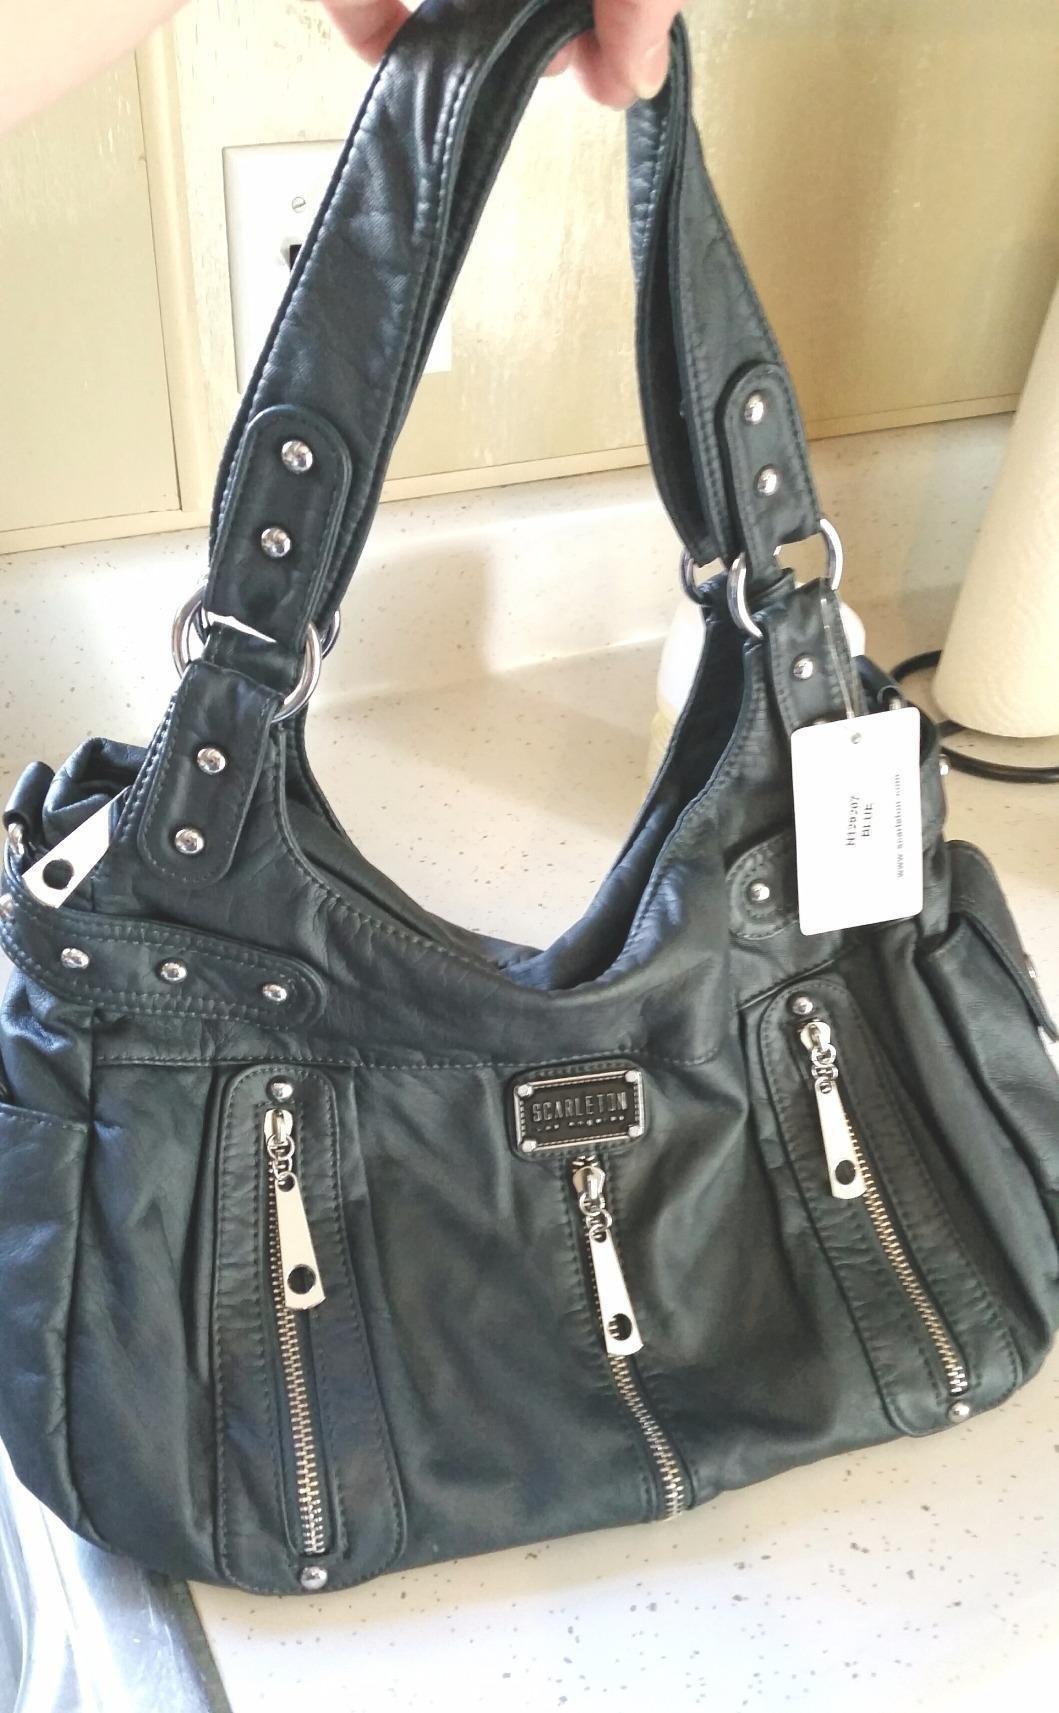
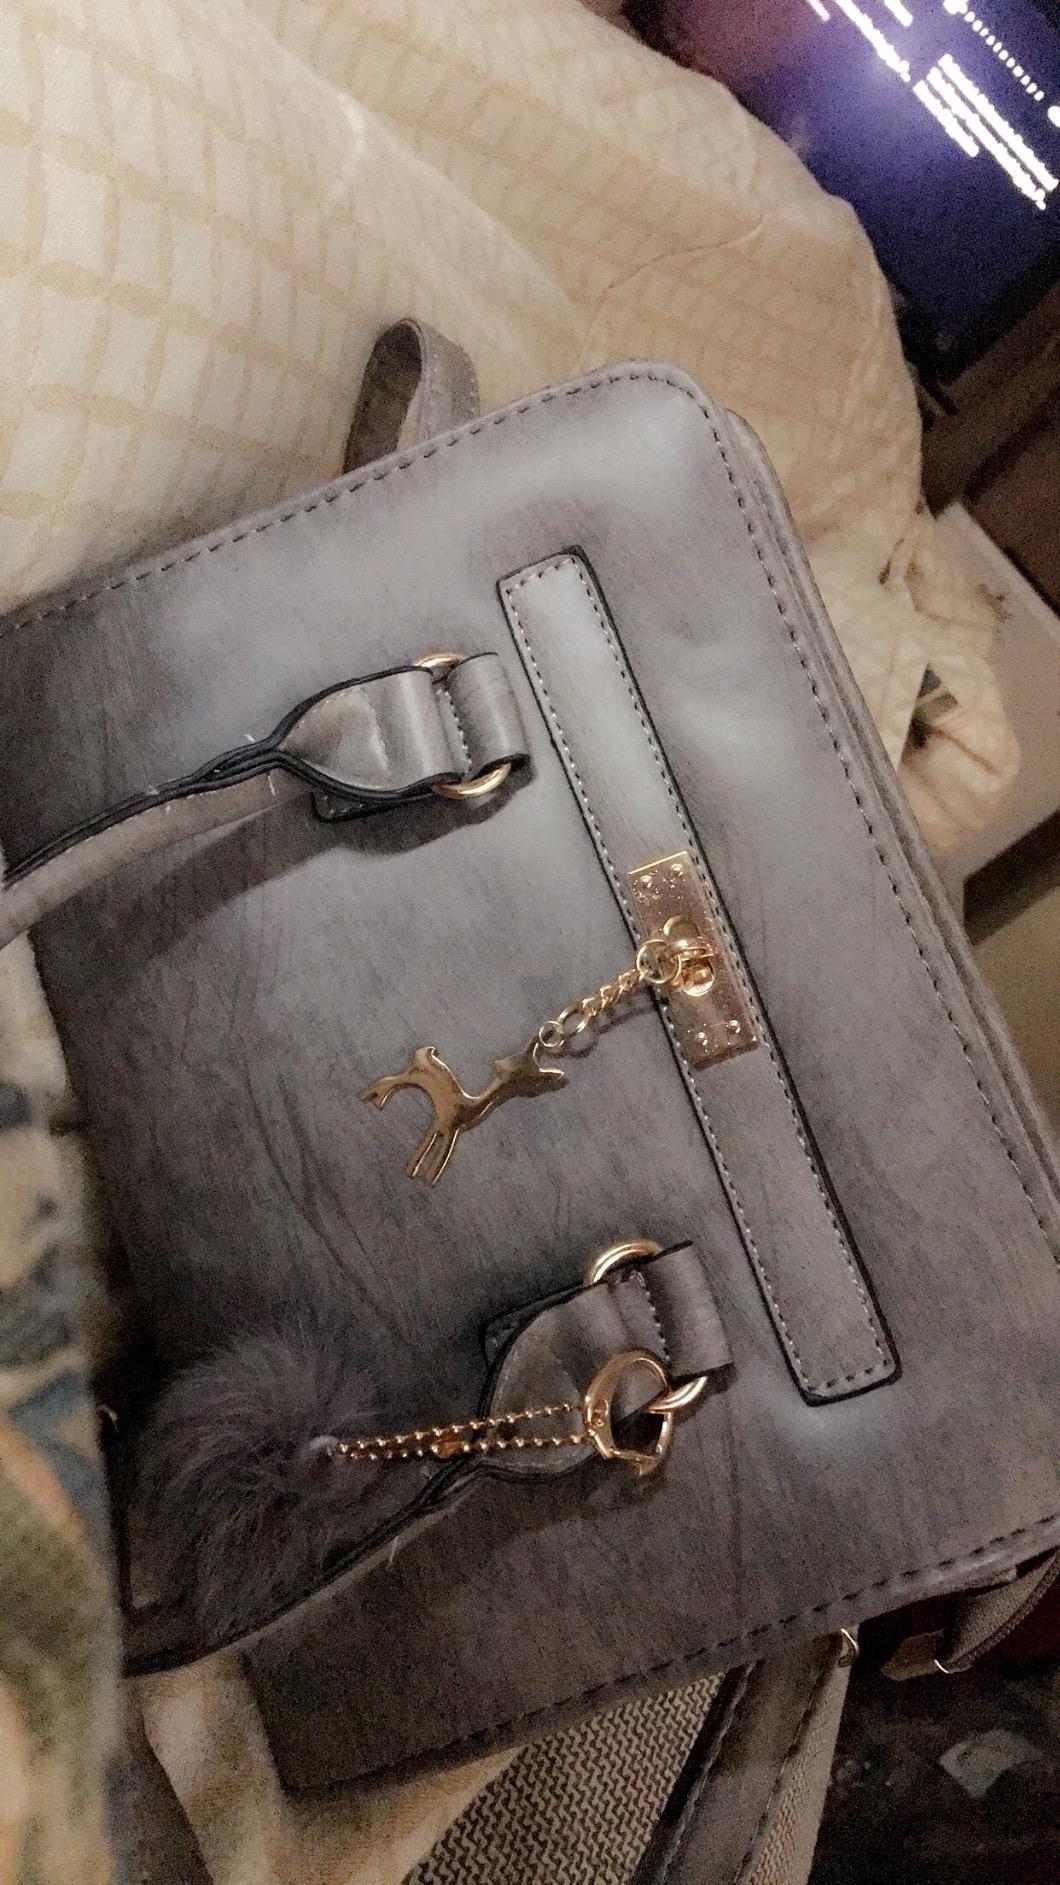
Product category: accessories_handbag
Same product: no